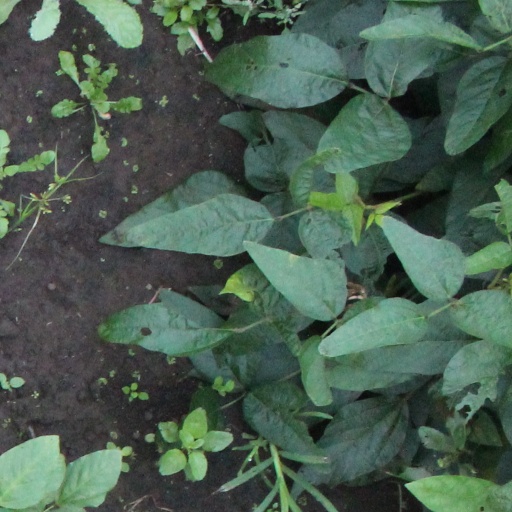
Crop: soybean